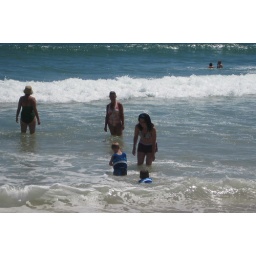
The boys playing in the water